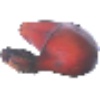
Label: red_banana